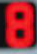
Number: 8